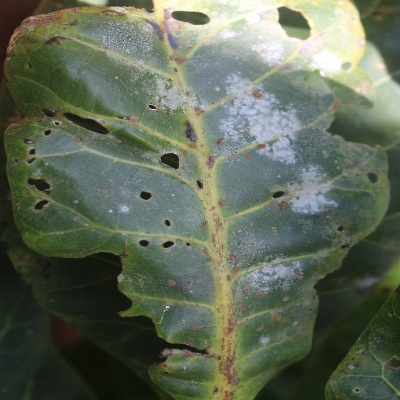
Crop: Cashew
Condition: red rust